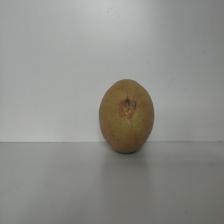
Size: Large